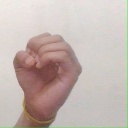
अक्षर: ऊ